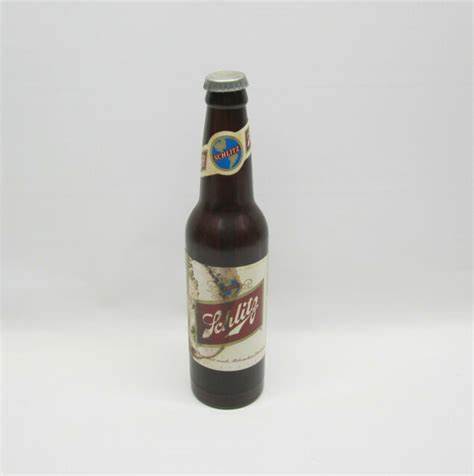
Waste category: glass